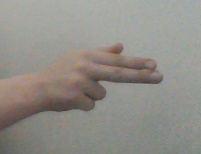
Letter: ghain